Inalpi Arena

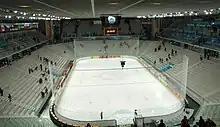
The arena hosted ice hockey games during the 2006 Winter Olympics

The design of the building was the subject of an international competition, which was won in June 2002. The winning bid consisted of a team composed of Arata Isozaki and Andrea Maffei Associates, who directed the design, with ArchA SpA of Turin, Arup Italia of Milan and Favero & Milan Ingegneria, engineer Giuseppe Amaro and the architect Marco Brizio.